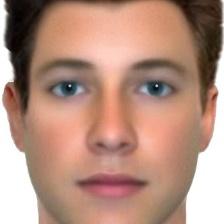
Label: faces